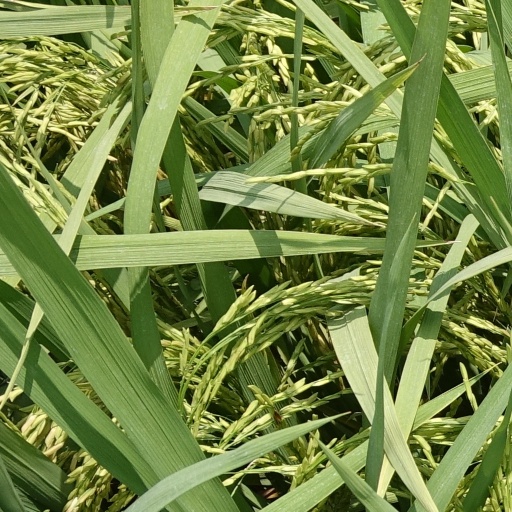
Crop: rice